Chieftain (tank)

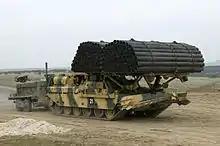
An AVRE carrying fascine and towing Python on Salisbury Plain.

In 1975 all British Army earlier Marks of tanks except Mark 1s were upgraded to Chieftain Mk.5 standard as part of the 1975 "Totem Pole" programme. "Exercise Totem Pole" was carried out in six-to-nine phases depending on the Mark of vehicle being modified (Chieftain Mk.5's already had some of the required changes incorporated at the factory) between 1975 and 1979 and included fitment of the Marconi Improved Fire Control System (IFCS), replacement of the searchlight with the Barr & Stroud Thermal Observation Gunnery System (TOGS), along with modifications for using FSAPDS ammunition. Upon completion of each phase the vehicle received an additional suffix to the designation, e.g., "Chieftain Mk.3/S(Y)2" denoting a Mark 3/S having completed the first three phases of "Totem Pole". including addition of Clansman radios, fitting of TLS, fitment of Muzzle Reference System (MRS) upon replacement of L11A3 barrel with L11A5 barrel, and fitment of 750 hp L60 Mark 8A. These vehicles were re-designated Chieftain Mk's.6 to Mk.8.